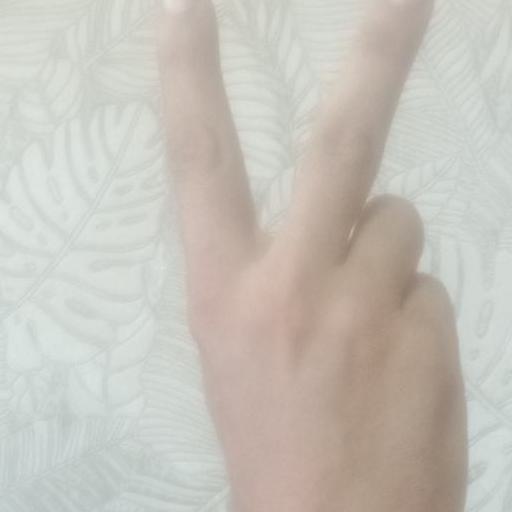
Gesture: peace_inverted